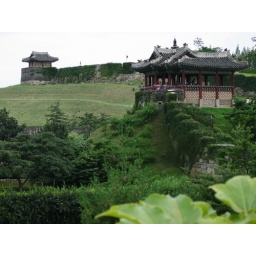
There are various main towers throughout the fortress walls and then gaurd towers in between.